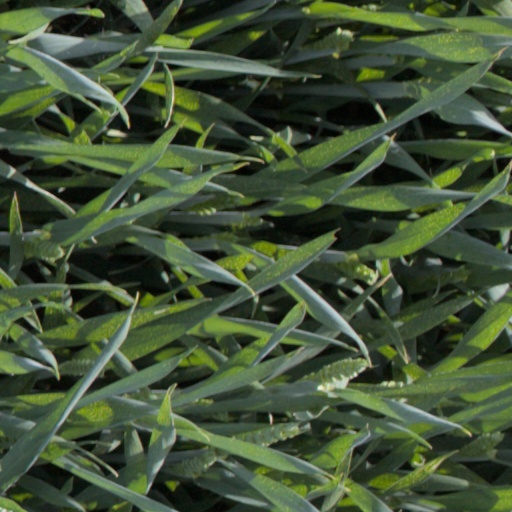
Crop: wheat